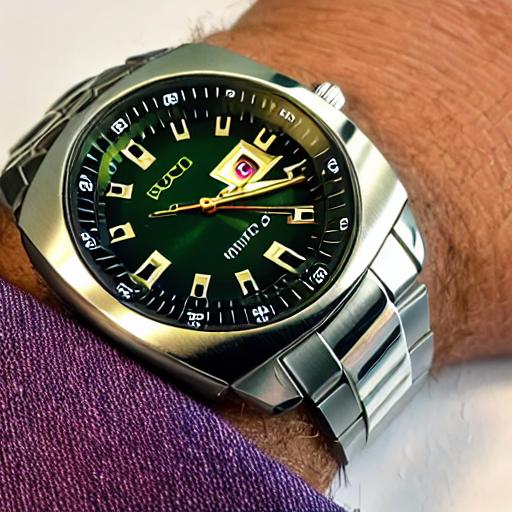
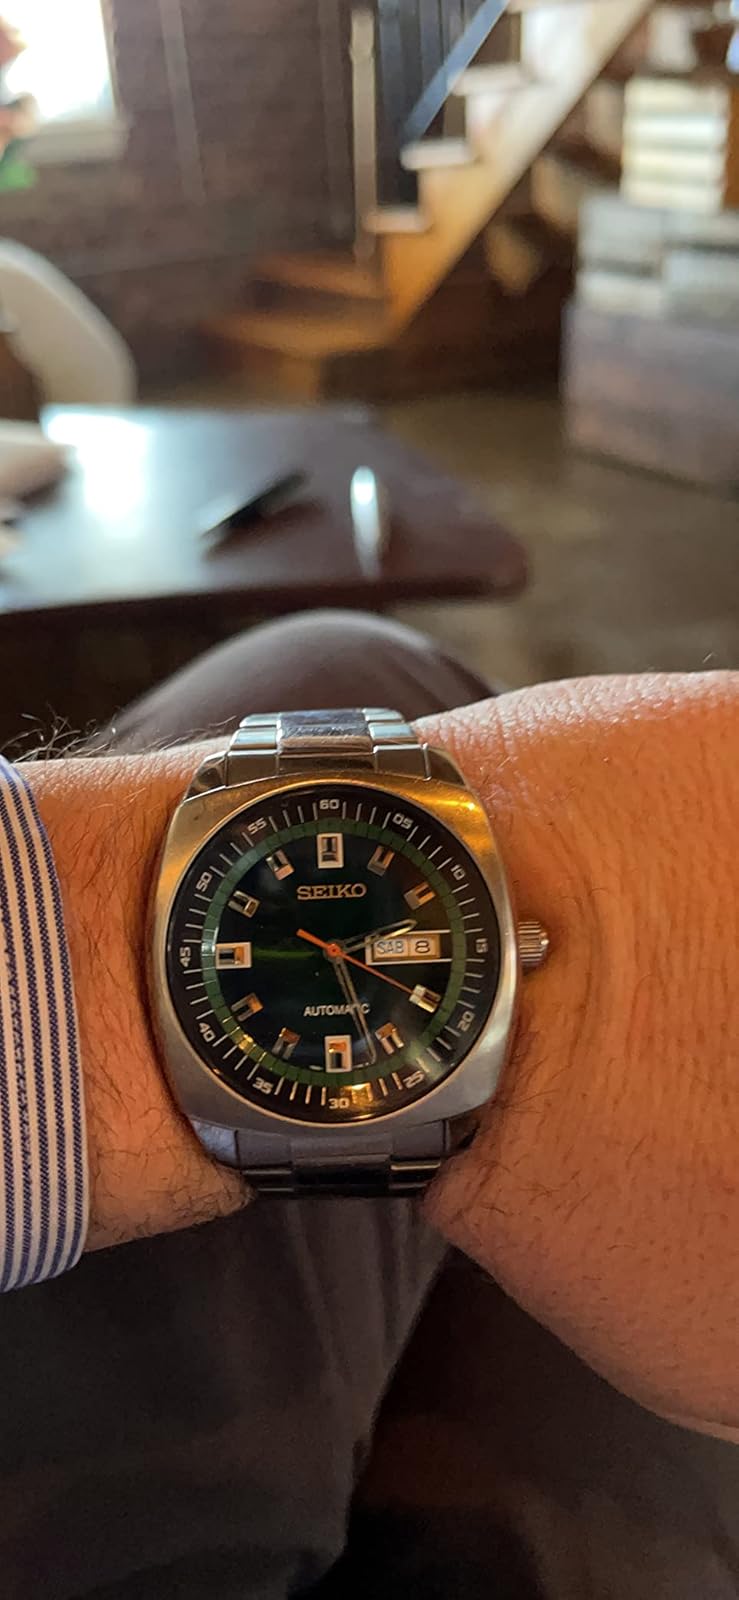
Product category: accessories_watch
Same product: no